The Owl Tree

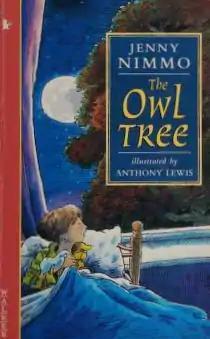
First edition (publ. Walker Books)

The Owl Tree is a 1997 children's novella by Jenny Nimmo. The story is about a boy, Joe, who tries to save an owl tree which his grandmother Granny Diamond is fond of and her neighbor, Mr Rock, who intends to cut down as it is too tall and blocking out the sunlight beneath it. It received the 1997 Smarties Book Prize Gold Award.